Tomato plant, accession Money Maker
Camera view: tilt-top (135 deg); turntable rotation: 330 degrees
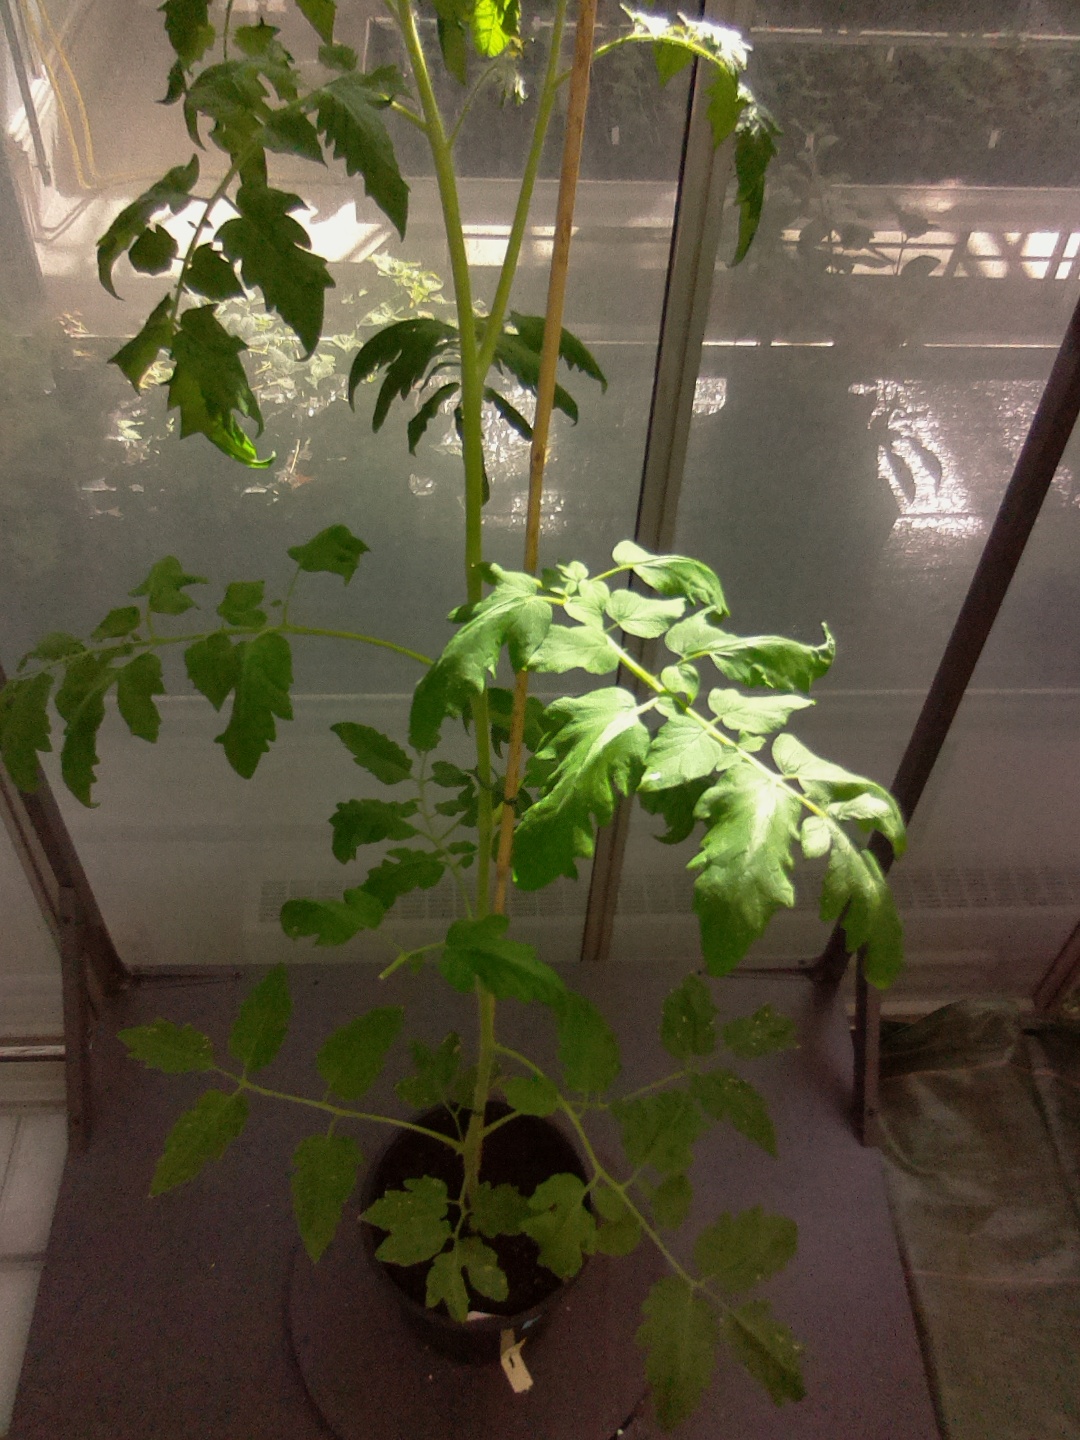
BBCH growth stage 60: First flowers open